The Great Dictator

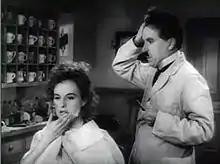
Chaplin (as the barber) absentmindedly tries to shave Goddard (as Hannah) in this image from the film trailer.

Chaplin's film was released nine months after Hollywood's first parody of Hitler, the short subject "You Nazty Spy!" by the Three Stooges, which premiered in January 1940. Chaplin had been planning his feature-length work for years, and began filming in September 1939. Hitler had been previously allegorically pilloried in the 1933 German film "The Testament of Dr. Mabuse", by Fritz Lang.